Italian Dominicans

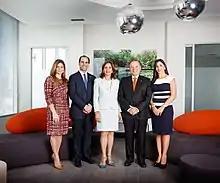
Dominicans of Italian descent, businessman Frank Rainieri with his family.

Italian Dominicans are Dominican-born citizens who are fully or partially of Italian descent, whose ancestors were Italians who emigrated to the Dominican Republic during the Italian diaspora, or Italian-born people in the Dominican Republic. The Italian community in the Dominican Republic, considering both people of Italian ancestry and Italian birth, is the largest in the Caribbean region.